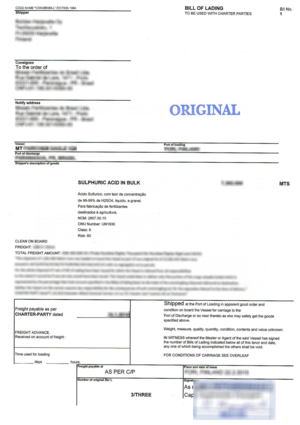
Le connaissement est le document matérialisant le contrat de transport maritime conclu entre le chargeur et le transporteur maritime. Il est également un titre représentatif des marchandises. C'est un titre de possession endossable.